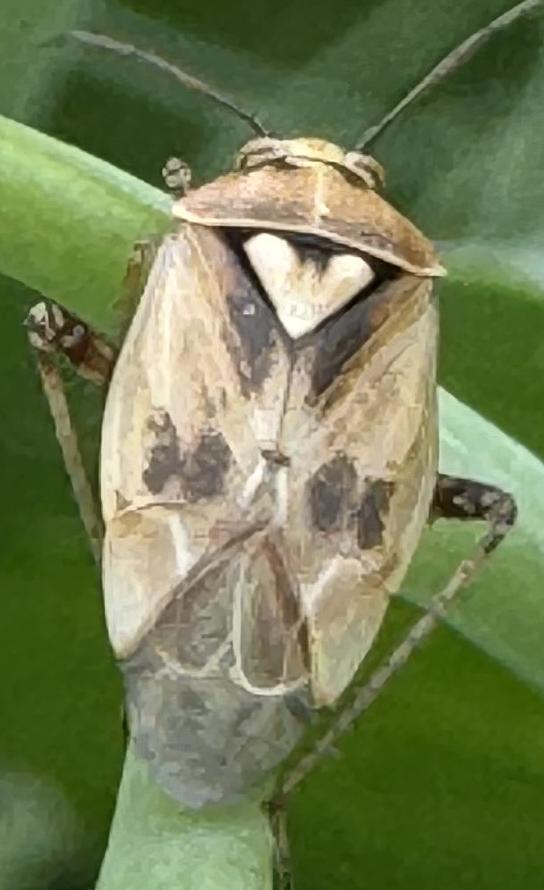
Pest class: lygus_bug